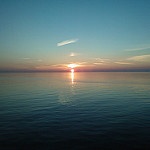
Scene: Outdoor